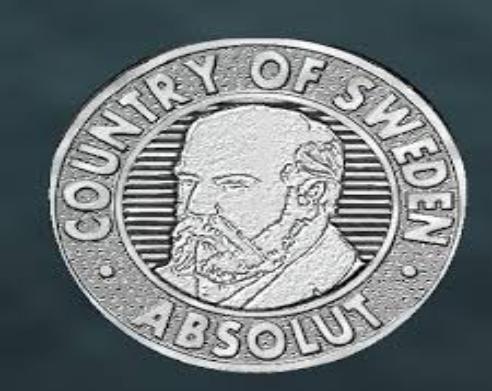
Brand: Absolut
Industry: Others